Steuerwald Castle

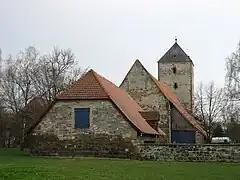
General view from the north

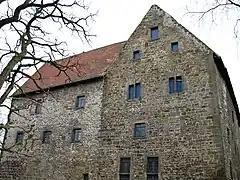

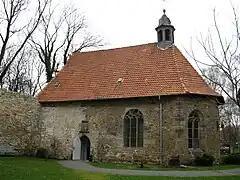

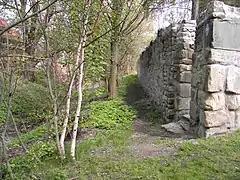
Moat and old wall

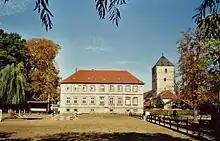
Castle keep and Tenant's House

Steuerwald Castle ("Burg Steuerwald") is a Romanesque castle in Hildesheim, a city in Lower Saxony, Germany.